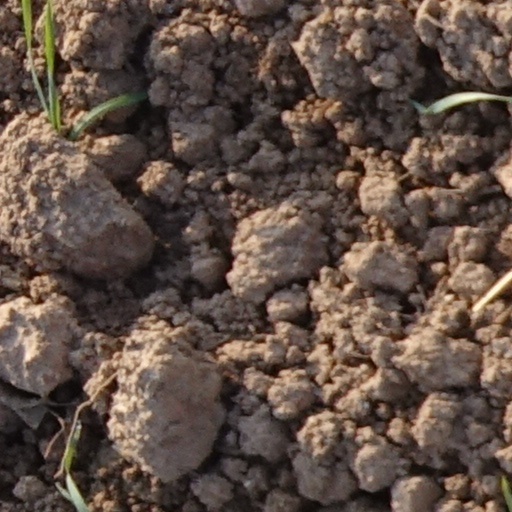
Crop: wheat